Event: Nepal Earthquake
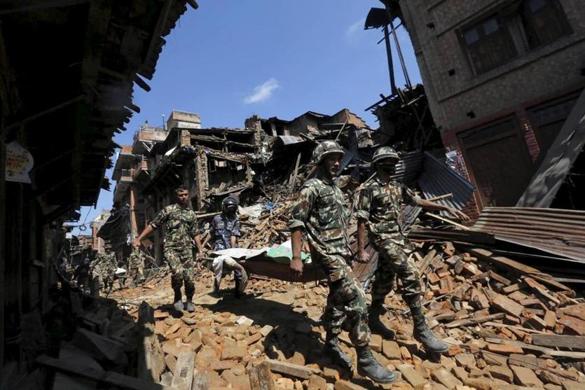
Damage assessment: damage